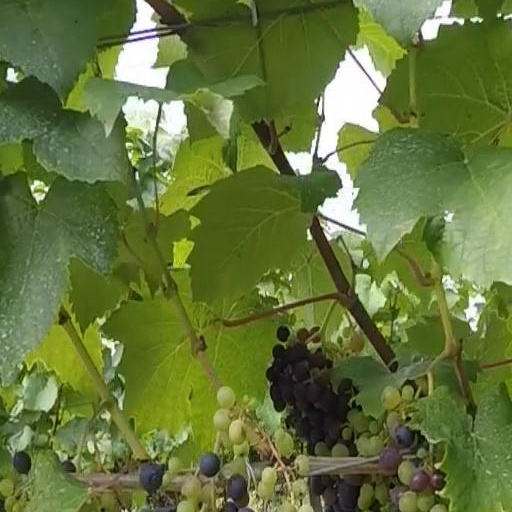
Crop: grape